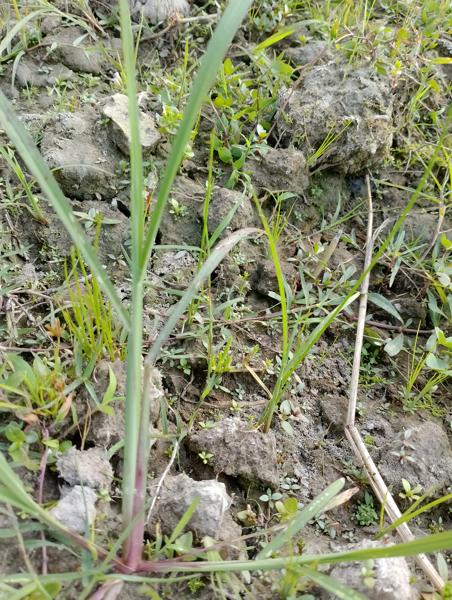
Weed species: Panicum repens